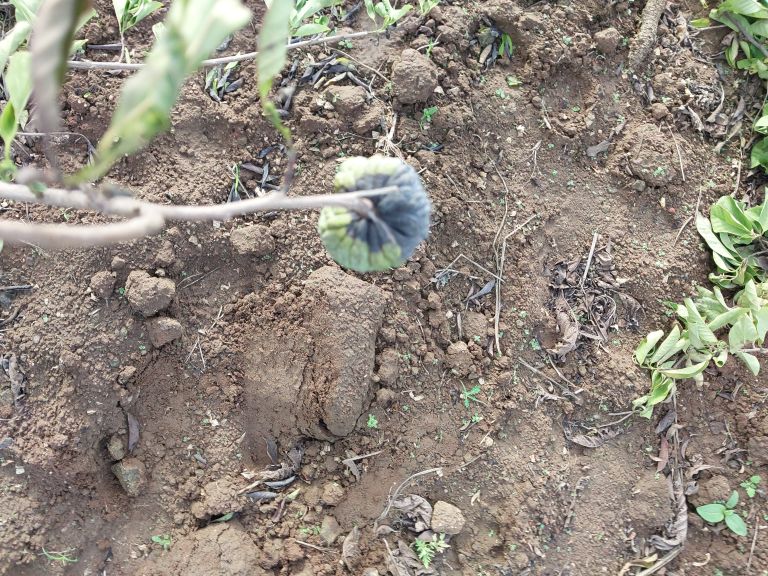
Disease label: Blank Canker